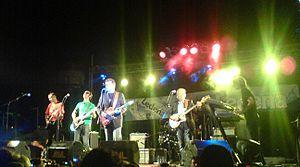
Bajaga i Instruktori est un groupe de rock serbe, originaire de Belgrade. Il est formé en 1984 par le compositeur, le parolier et le guitariste Momčilo Bajagić. Il continue à enregistrer. Le groupe possède une discographie abondante et certains de ses titres ont remporté un grand succès sur la scène du pop et du rock à l'époque de la République fédérale socialiste de Yougoslavie, aux côtés d'autres groupes comme Bijelo Dugme et Riblja Čorba.